Monte Armetta

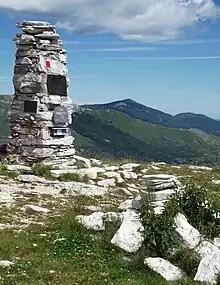
Summit cairn.

The mountain stands on the main chain of the Alps between Tanaro and Arroscia valleys. It belongs to the province of Cuneo, in Piedmont, and is located on the border between the municipalities of Ormea and Caprauna, not faraway from Liguria.